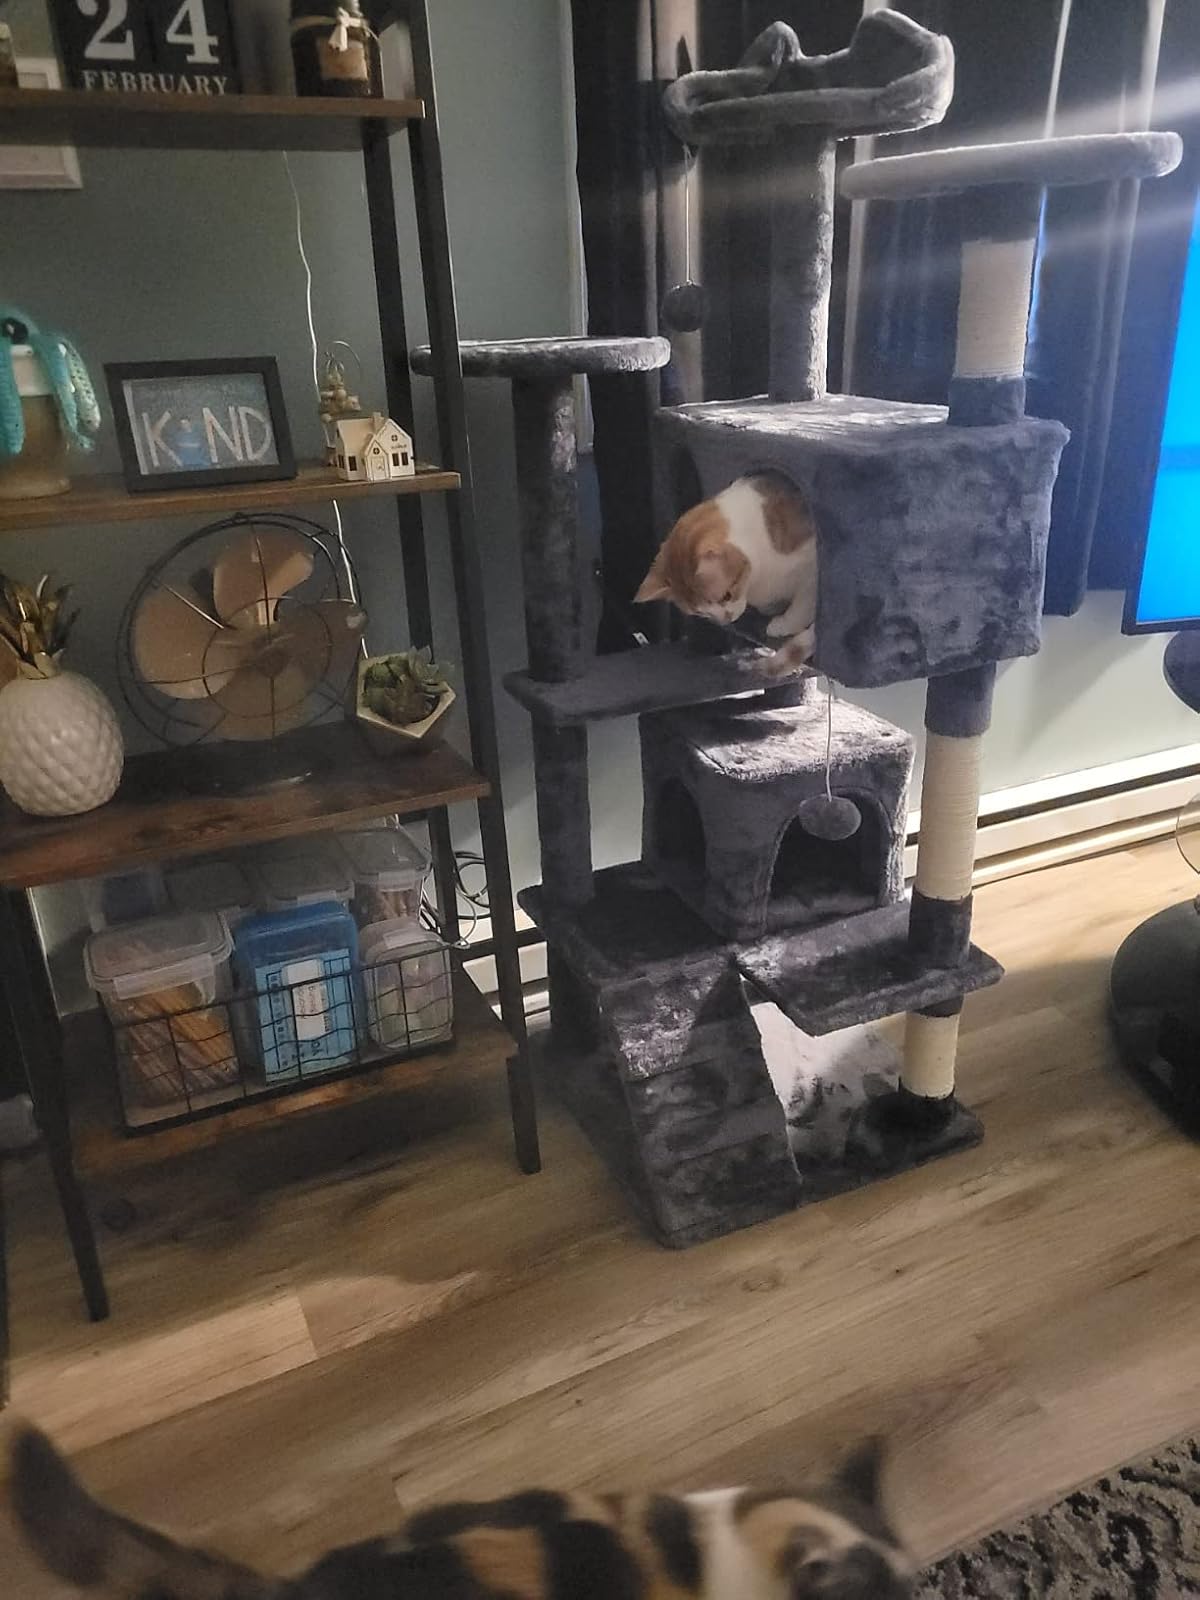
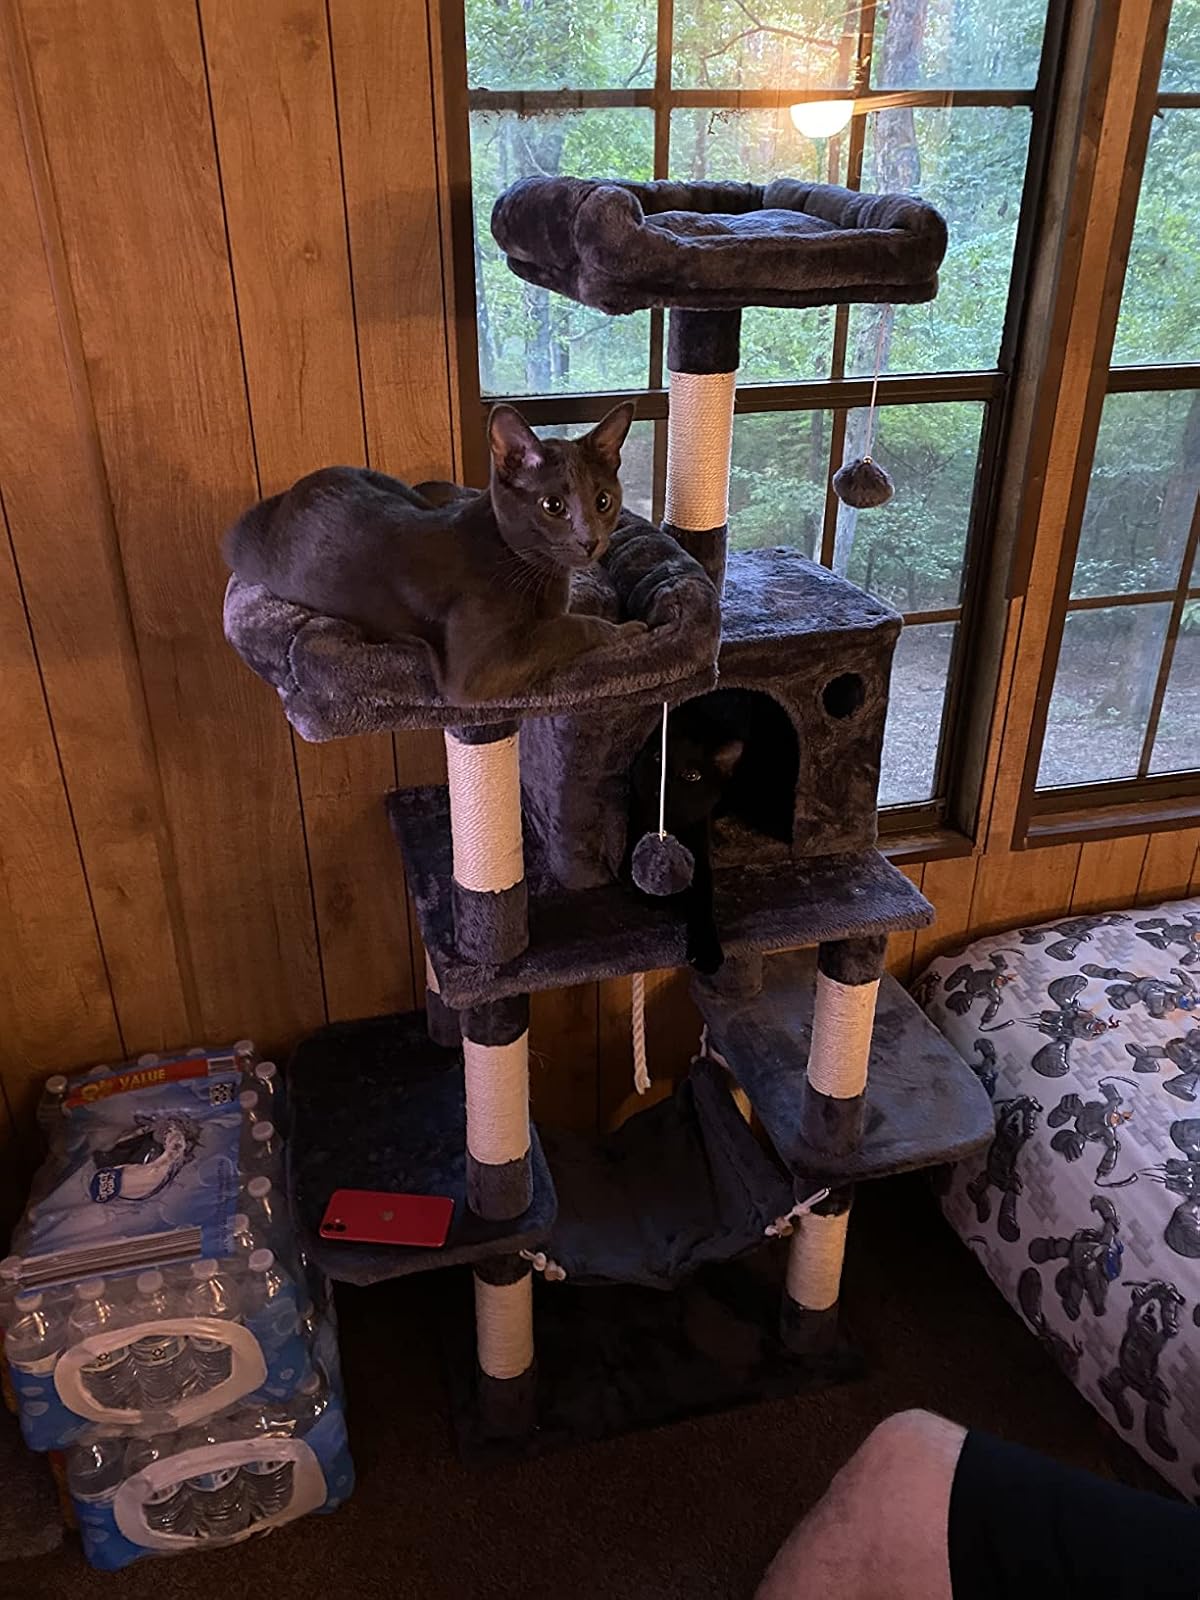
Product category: items_cat tree
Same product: no